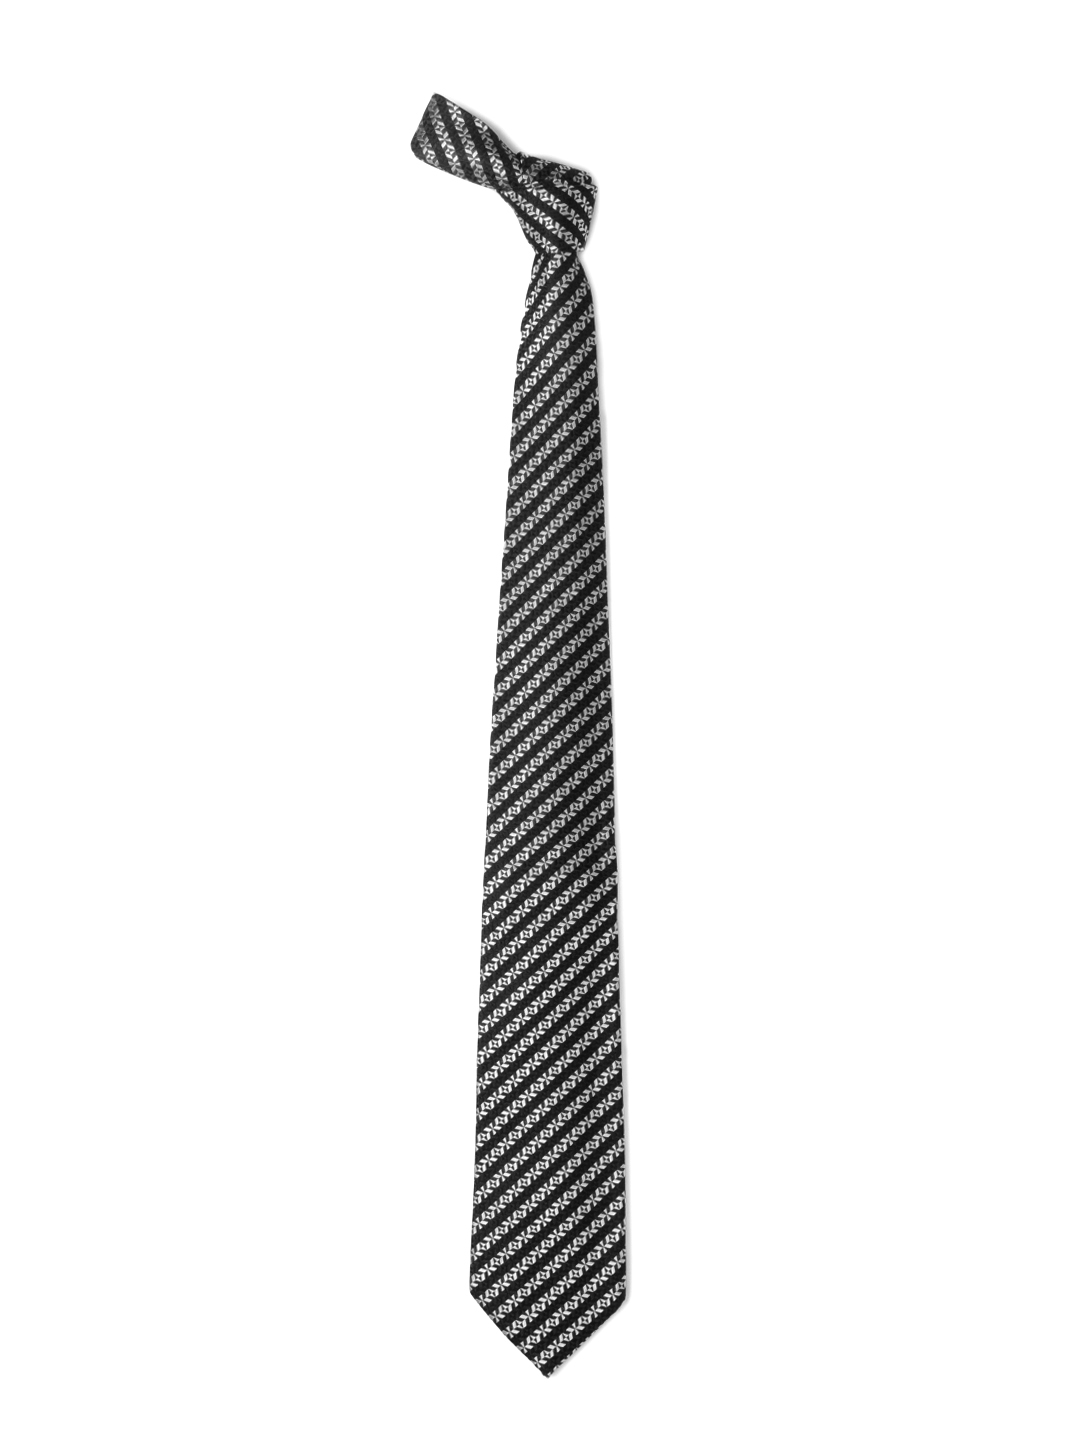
Hakashi Men Black Silk Tie
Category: Accessories / Ties / Ties
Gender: Men
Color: Black
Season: Summer 2017
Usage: Casual